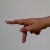
The image shows a hand gesture representing the letter 'P' in Indian Sign Language.